Bats & Mice

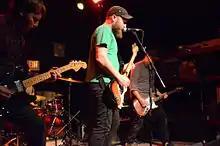
Live on February 11, 2011, in Carrboro at the Local 506

Bats & Mice is an American indie rock band formed in 2000 by Sleepytime Trio members Jonathan Fuller, David NeSmith, and Ben Davis. This line-up produced Bats & Mice's first work, a self-titled EP released on Lovitt Records in fall 2000.